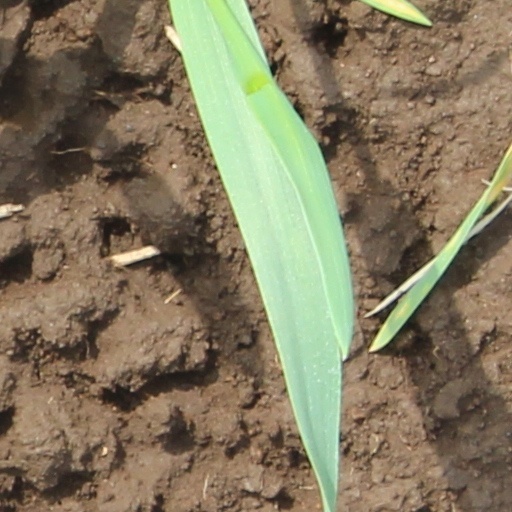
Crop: wheat